Wendit

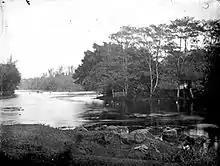
Along the river in Wendit, East Java

Wendit is a populated place in East Java, Indonesia. It is located at -7.9525 North, 112.674 East.